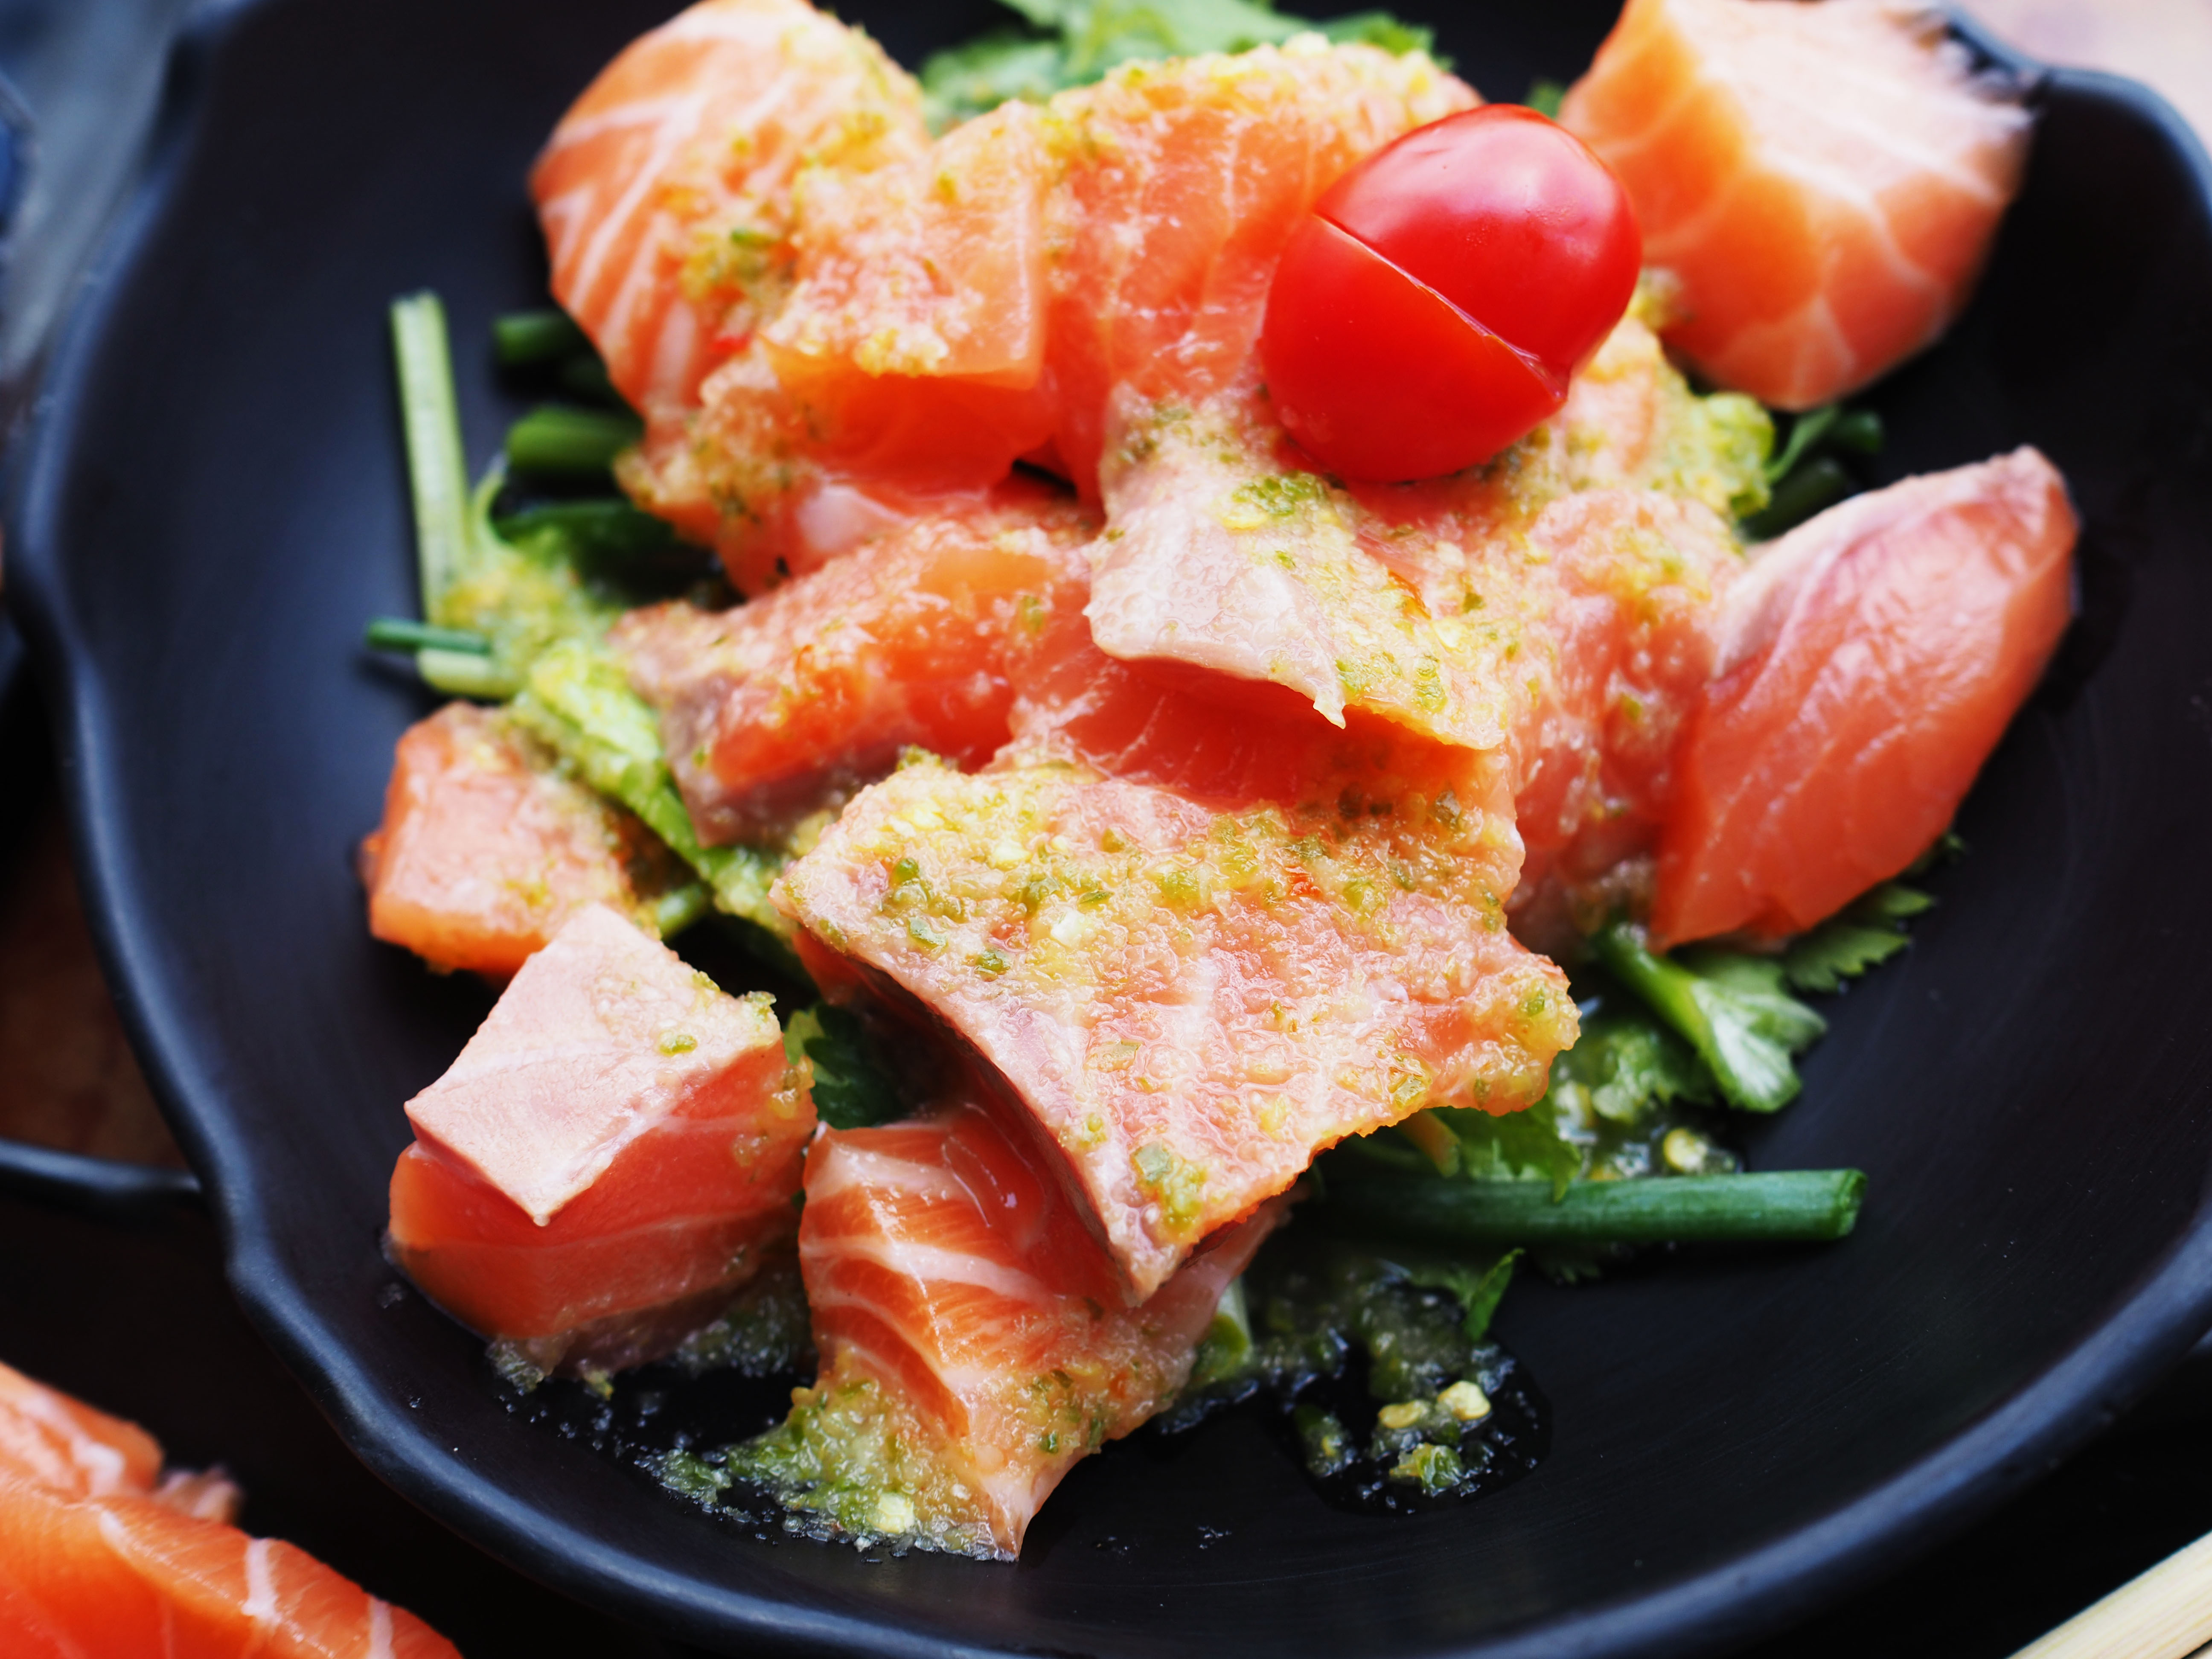
food, fines herbes, recipe, ingredient, cherry tomatoes, natural foods, tableware, leaf vegetable, garnish, dish, cuisine, superfood, tomato, staple food, vegetable, bush tomato, meat, produce, cooking, salmon, salad, comfort food, bell peppers and chili peppers, salmon like fish, solanales, side dish, smoked salmon, vegan nutrition, herb, plum tomato, la carte food, nightshade family, japanese cuisine, fish, finger food, plate, Contact grill, chinese food, citrullus, solanum, italian food